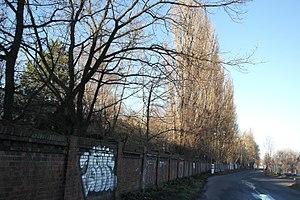
L'ancienne gare du Nord ou gare de marchandise Eberswalder Straße est une ancienne gare ferroviaire de marchandises de Berlin. Ouverte en 1877, elle est fermée en 1985. Elle était située dans le quartier de Prenzlauer Berg, près de Gesundbrunnen, à l'endroit de l'actuel Mauerpark.